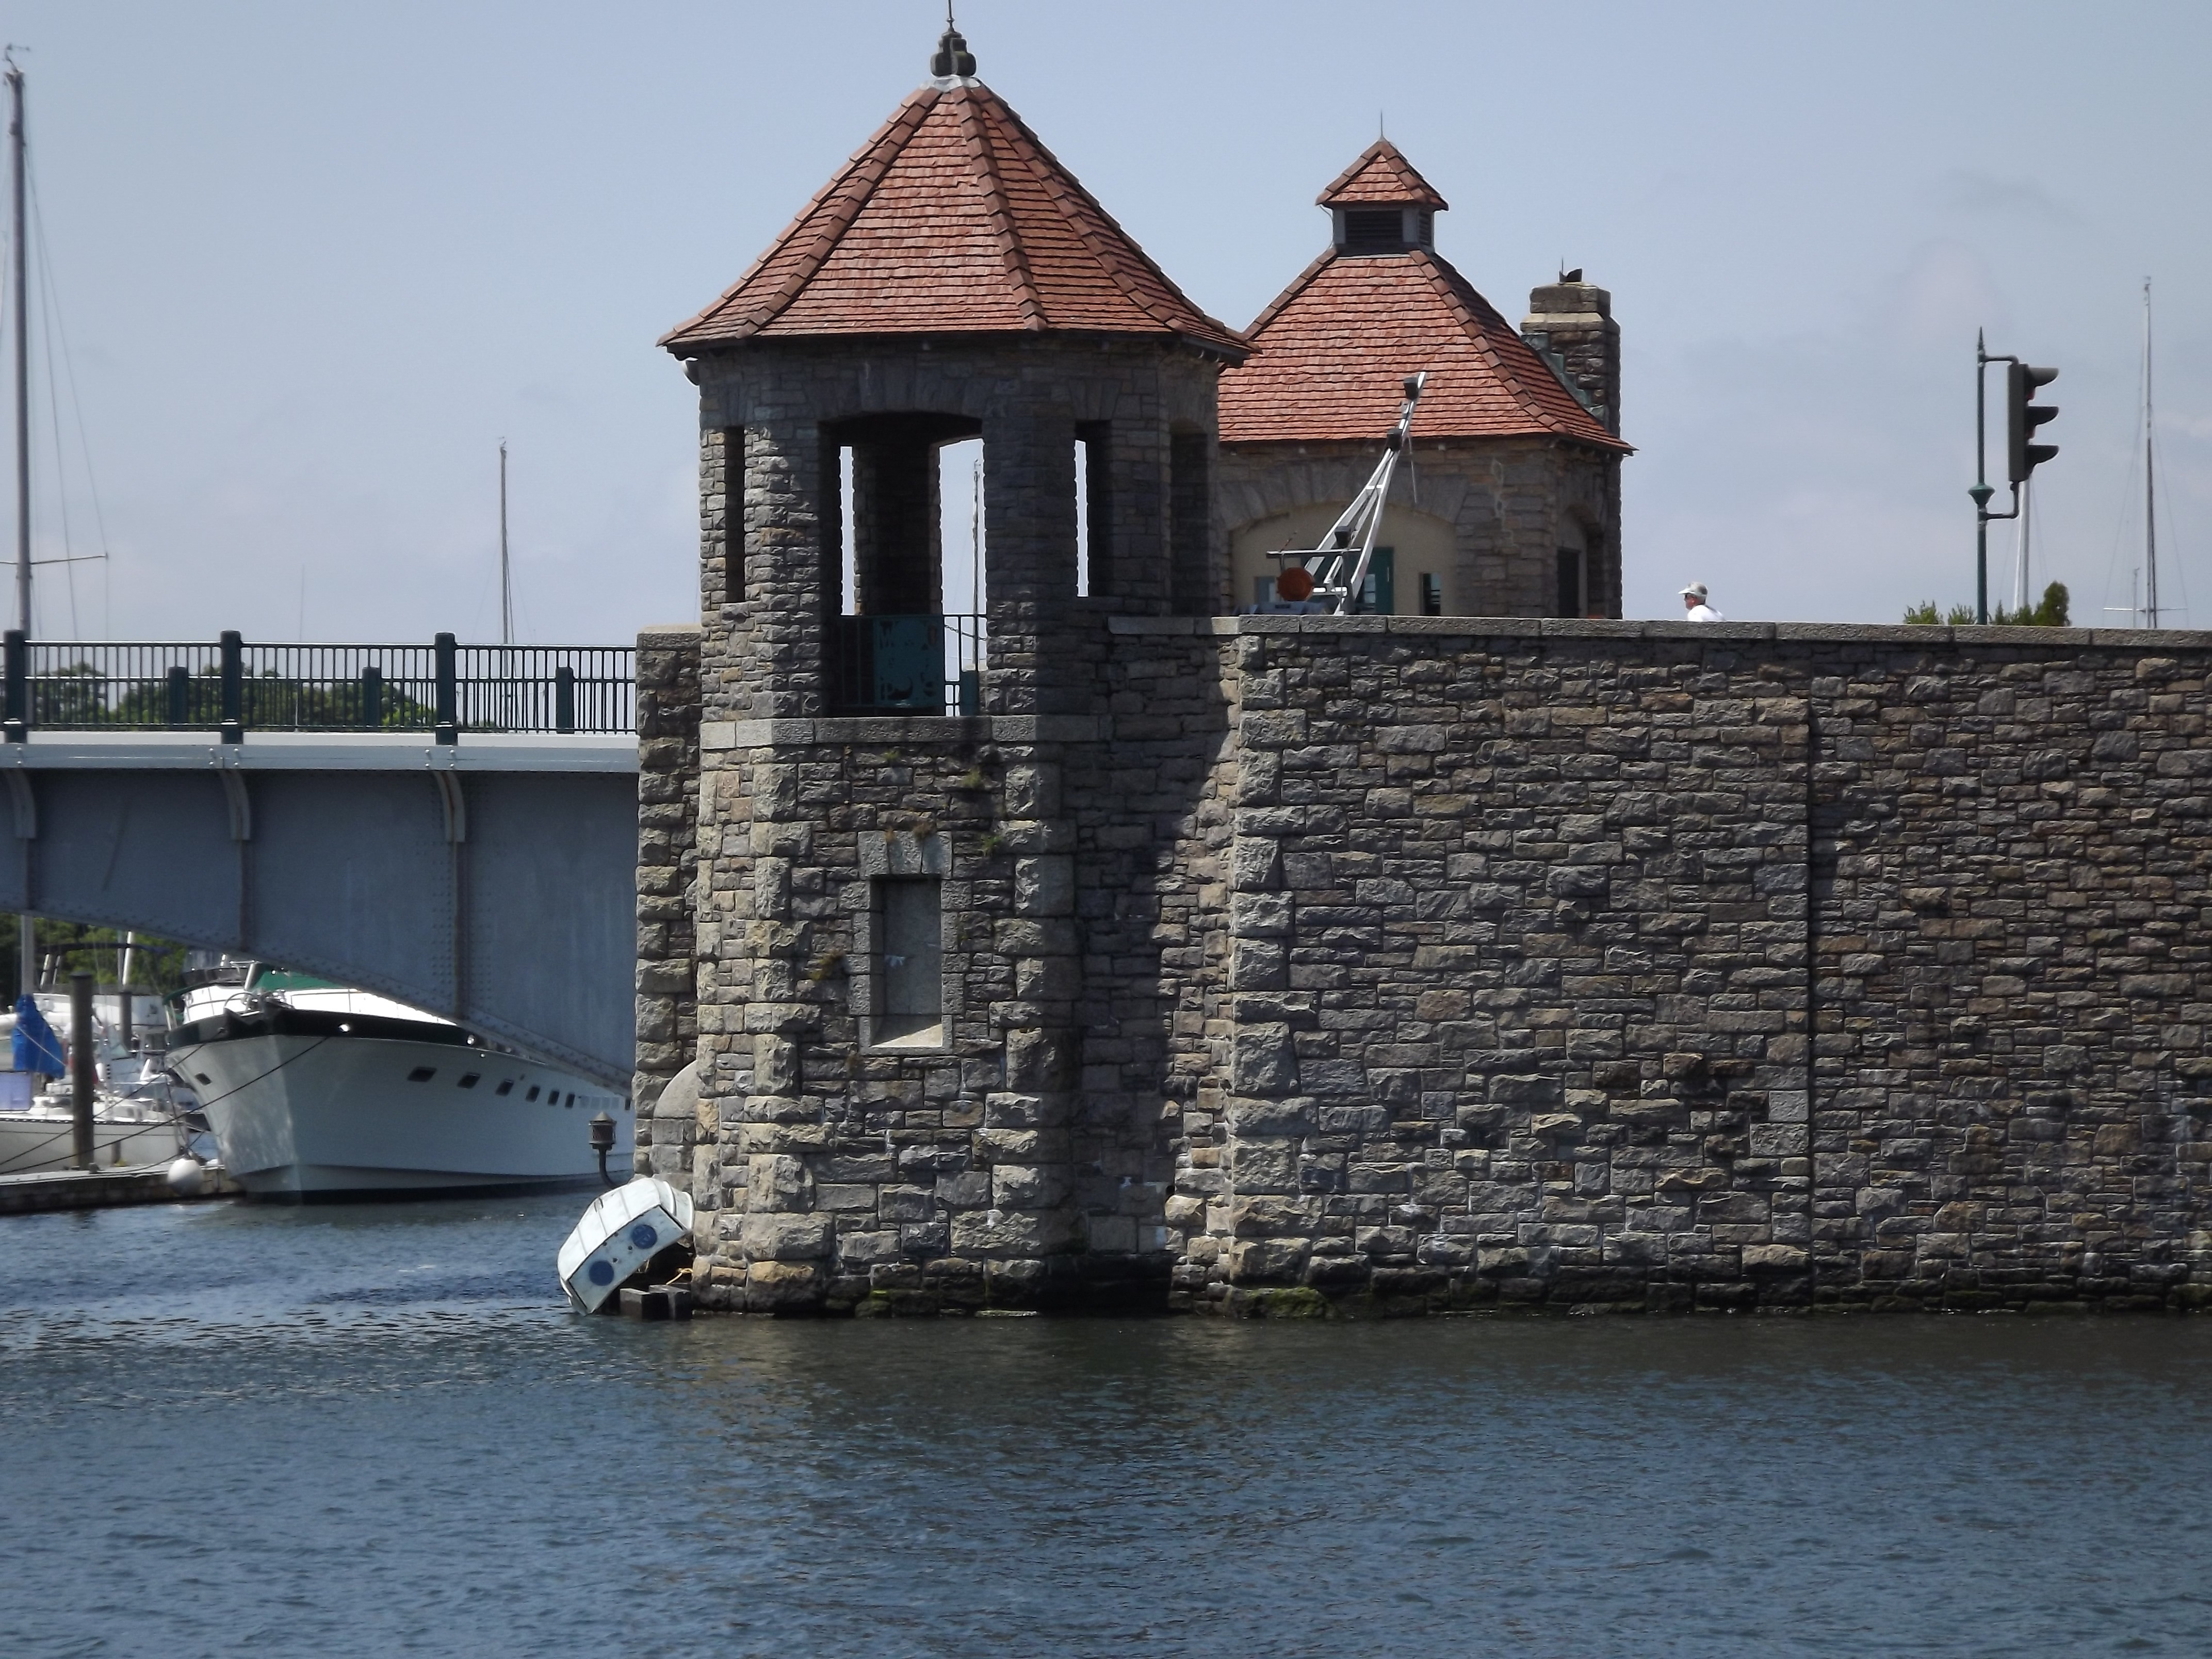
sea, coast, water, architecture, boat, bridge, building, wall, tower, castle, historic, fortification, waterway, medieval, fortress, stronghold, fort, drawbridge, castle gate